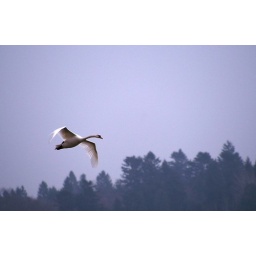
I hope thats really a swan and not a big flying white wild goose ;) Taken in sweden this spring.